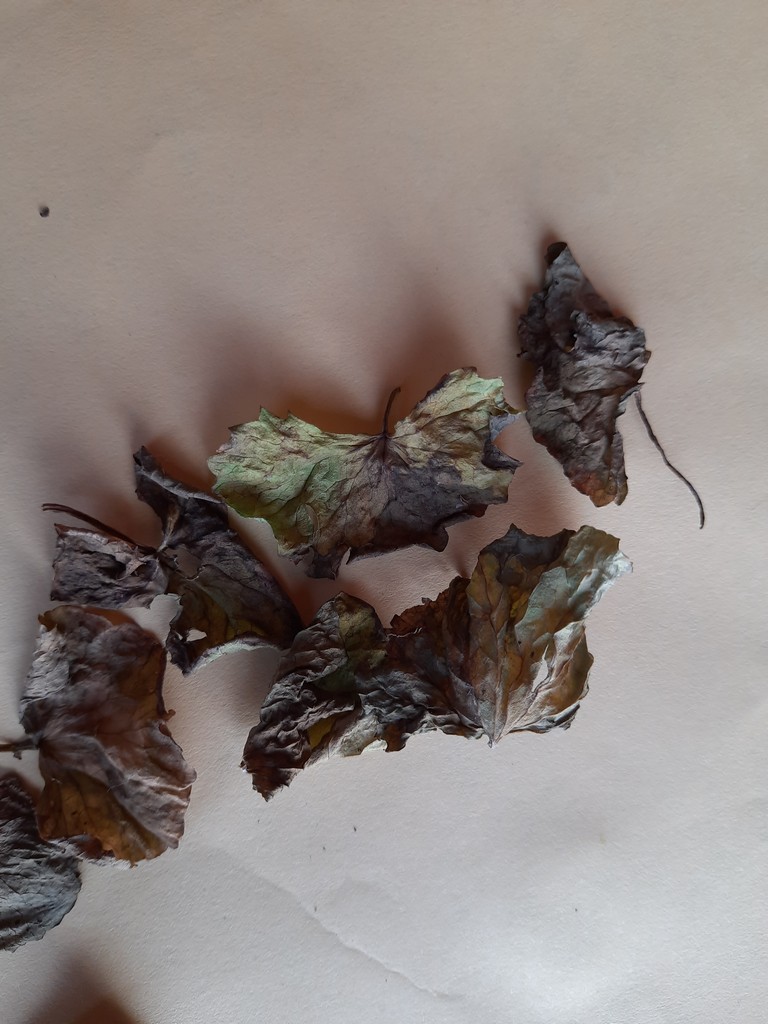
Label: Dried